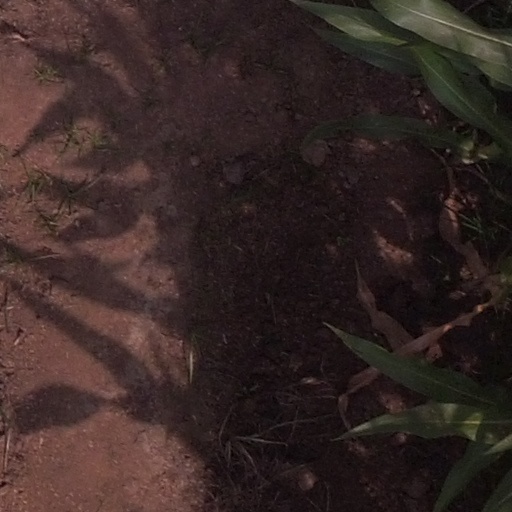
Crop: maize; corn